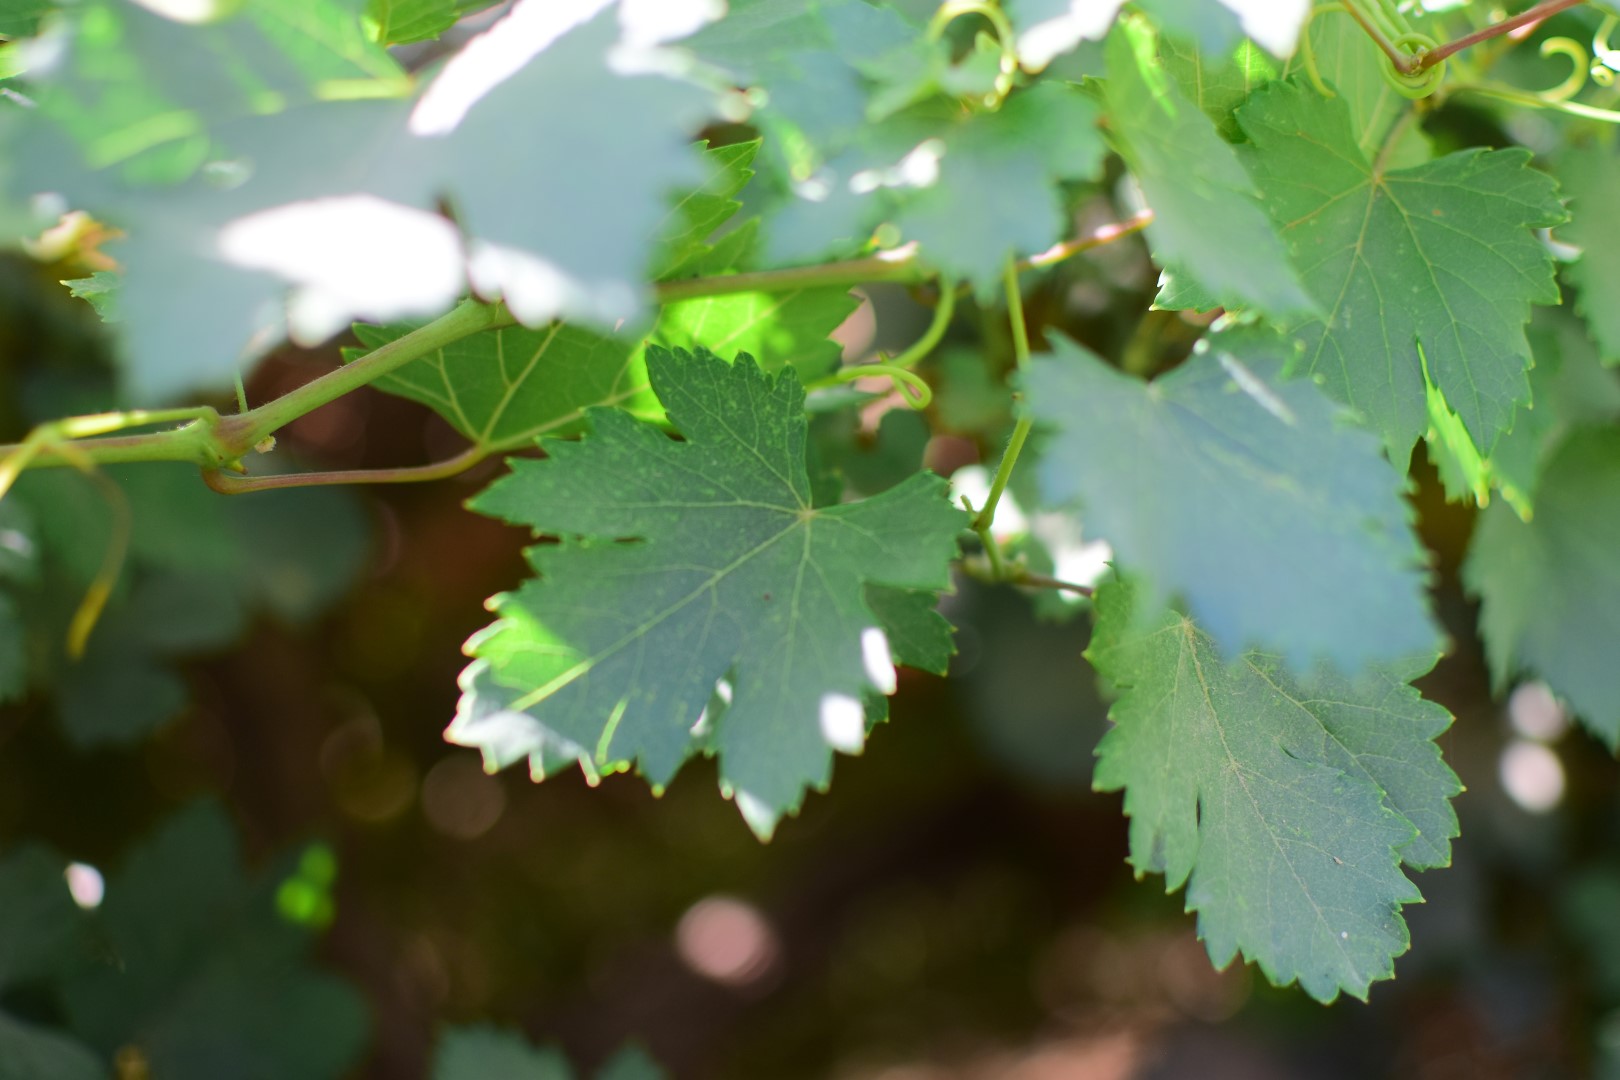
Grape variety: Halawani